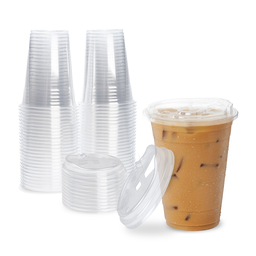
Label: plastic